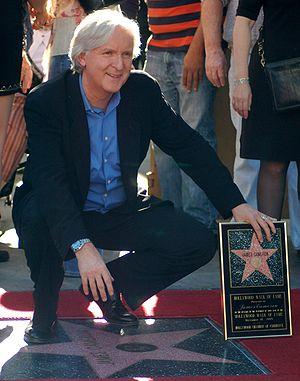
James Francis Cameron [ d͡ʒeɪmz ˈfɹænsɪs ˈkæmɹən], né le 16 août 1954 à Kapuskasing est un réalisateur, scénariste, producteur et explorateur de fonds marins canadien qui habite aux États-Unis. Il a réalisé et écrit les films, Terminator, Aliens, le retour, Abyss, Terminator 2 : Le Jugement dernier, True Lies, Titanic et Avatar.